Episcopa Theodora

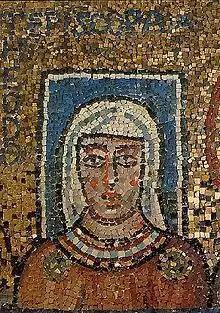
Mother of Pope Paschal I, titled Episcopa

Theodora, mother of Pope Paschal I and wife of Bonusus, lived in the early 9th century CE and is depicted in a mosaic in the Church of Santa Prassede, Rome (c. 900 CE), with the title "Episcopa." Scholars debate whether this indicates she was a female bishop or if it was an honorific title bestowed by her son. Pope Paschal I’s esteem for her is evident in the Chapel of Bishop Zeno, which he built in her honor within the church.